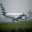
Label: airplane